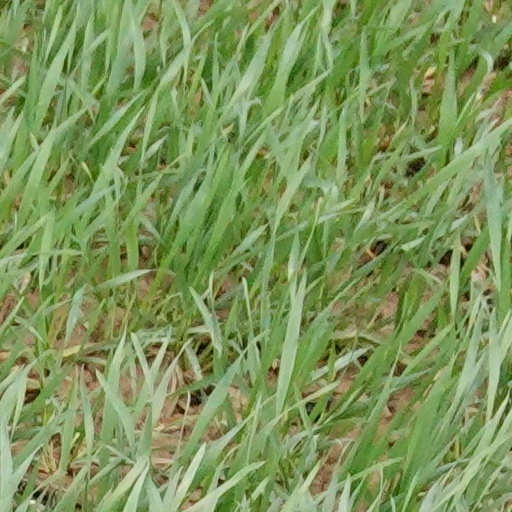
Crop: wheat